She Has a Name

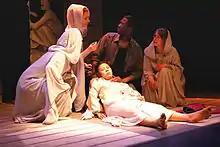
The 2012 cast "(left to right)": Sienna Howell-Holden, Glenda Warkentin, Evelyn Chew, Carl Kennedy, and Alysa van Haastert

The 2012 tour of "She Has a Name" was a fringe theatre tour across Canada. The performances were co-produced by Burnt Thicket Theatre and Raise Their Voice and were directed by Waldschmidt. Carl Kennedy portrayed Jason, Evelyn Chew portrayed Number 18, Alysa van Haastert portrayed Ali, and Warkentin and Howell-Holden returned as Marta and Mama. To avoid giving the impression that human trafficking is limited to Asia, the producers deliberately cast actors who were not of Asian descent.